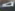
Number: 7